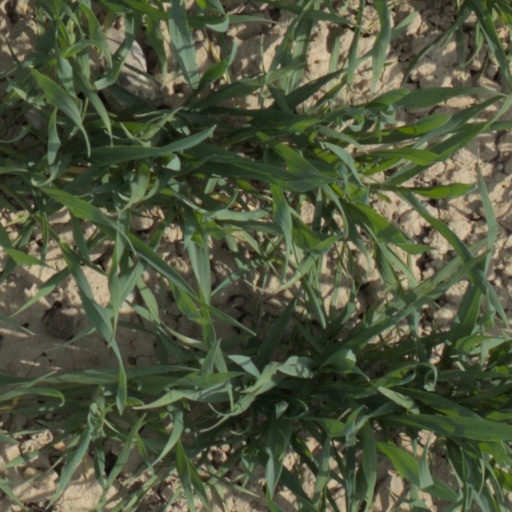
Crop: wheat